Holden Commodore (VF)

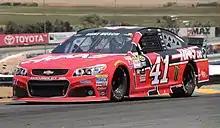
Chevrolet SS NASCAR Sprint Cup Series car, driven by Kurt Busch at Sonoma Raceway, during the 2015 Toyota/Save Mart 350.

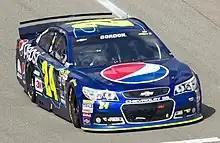
Chevrolet SS NASCAR Sprint Cup Series car, driven by Jeff Gordon at Michigan International Speedway.

For marketing purposes, the VF Commodore is raced in various motorsport disciplines, however, the race cars generally have no physical or mechanical relationship with the production model, other than similar looks.